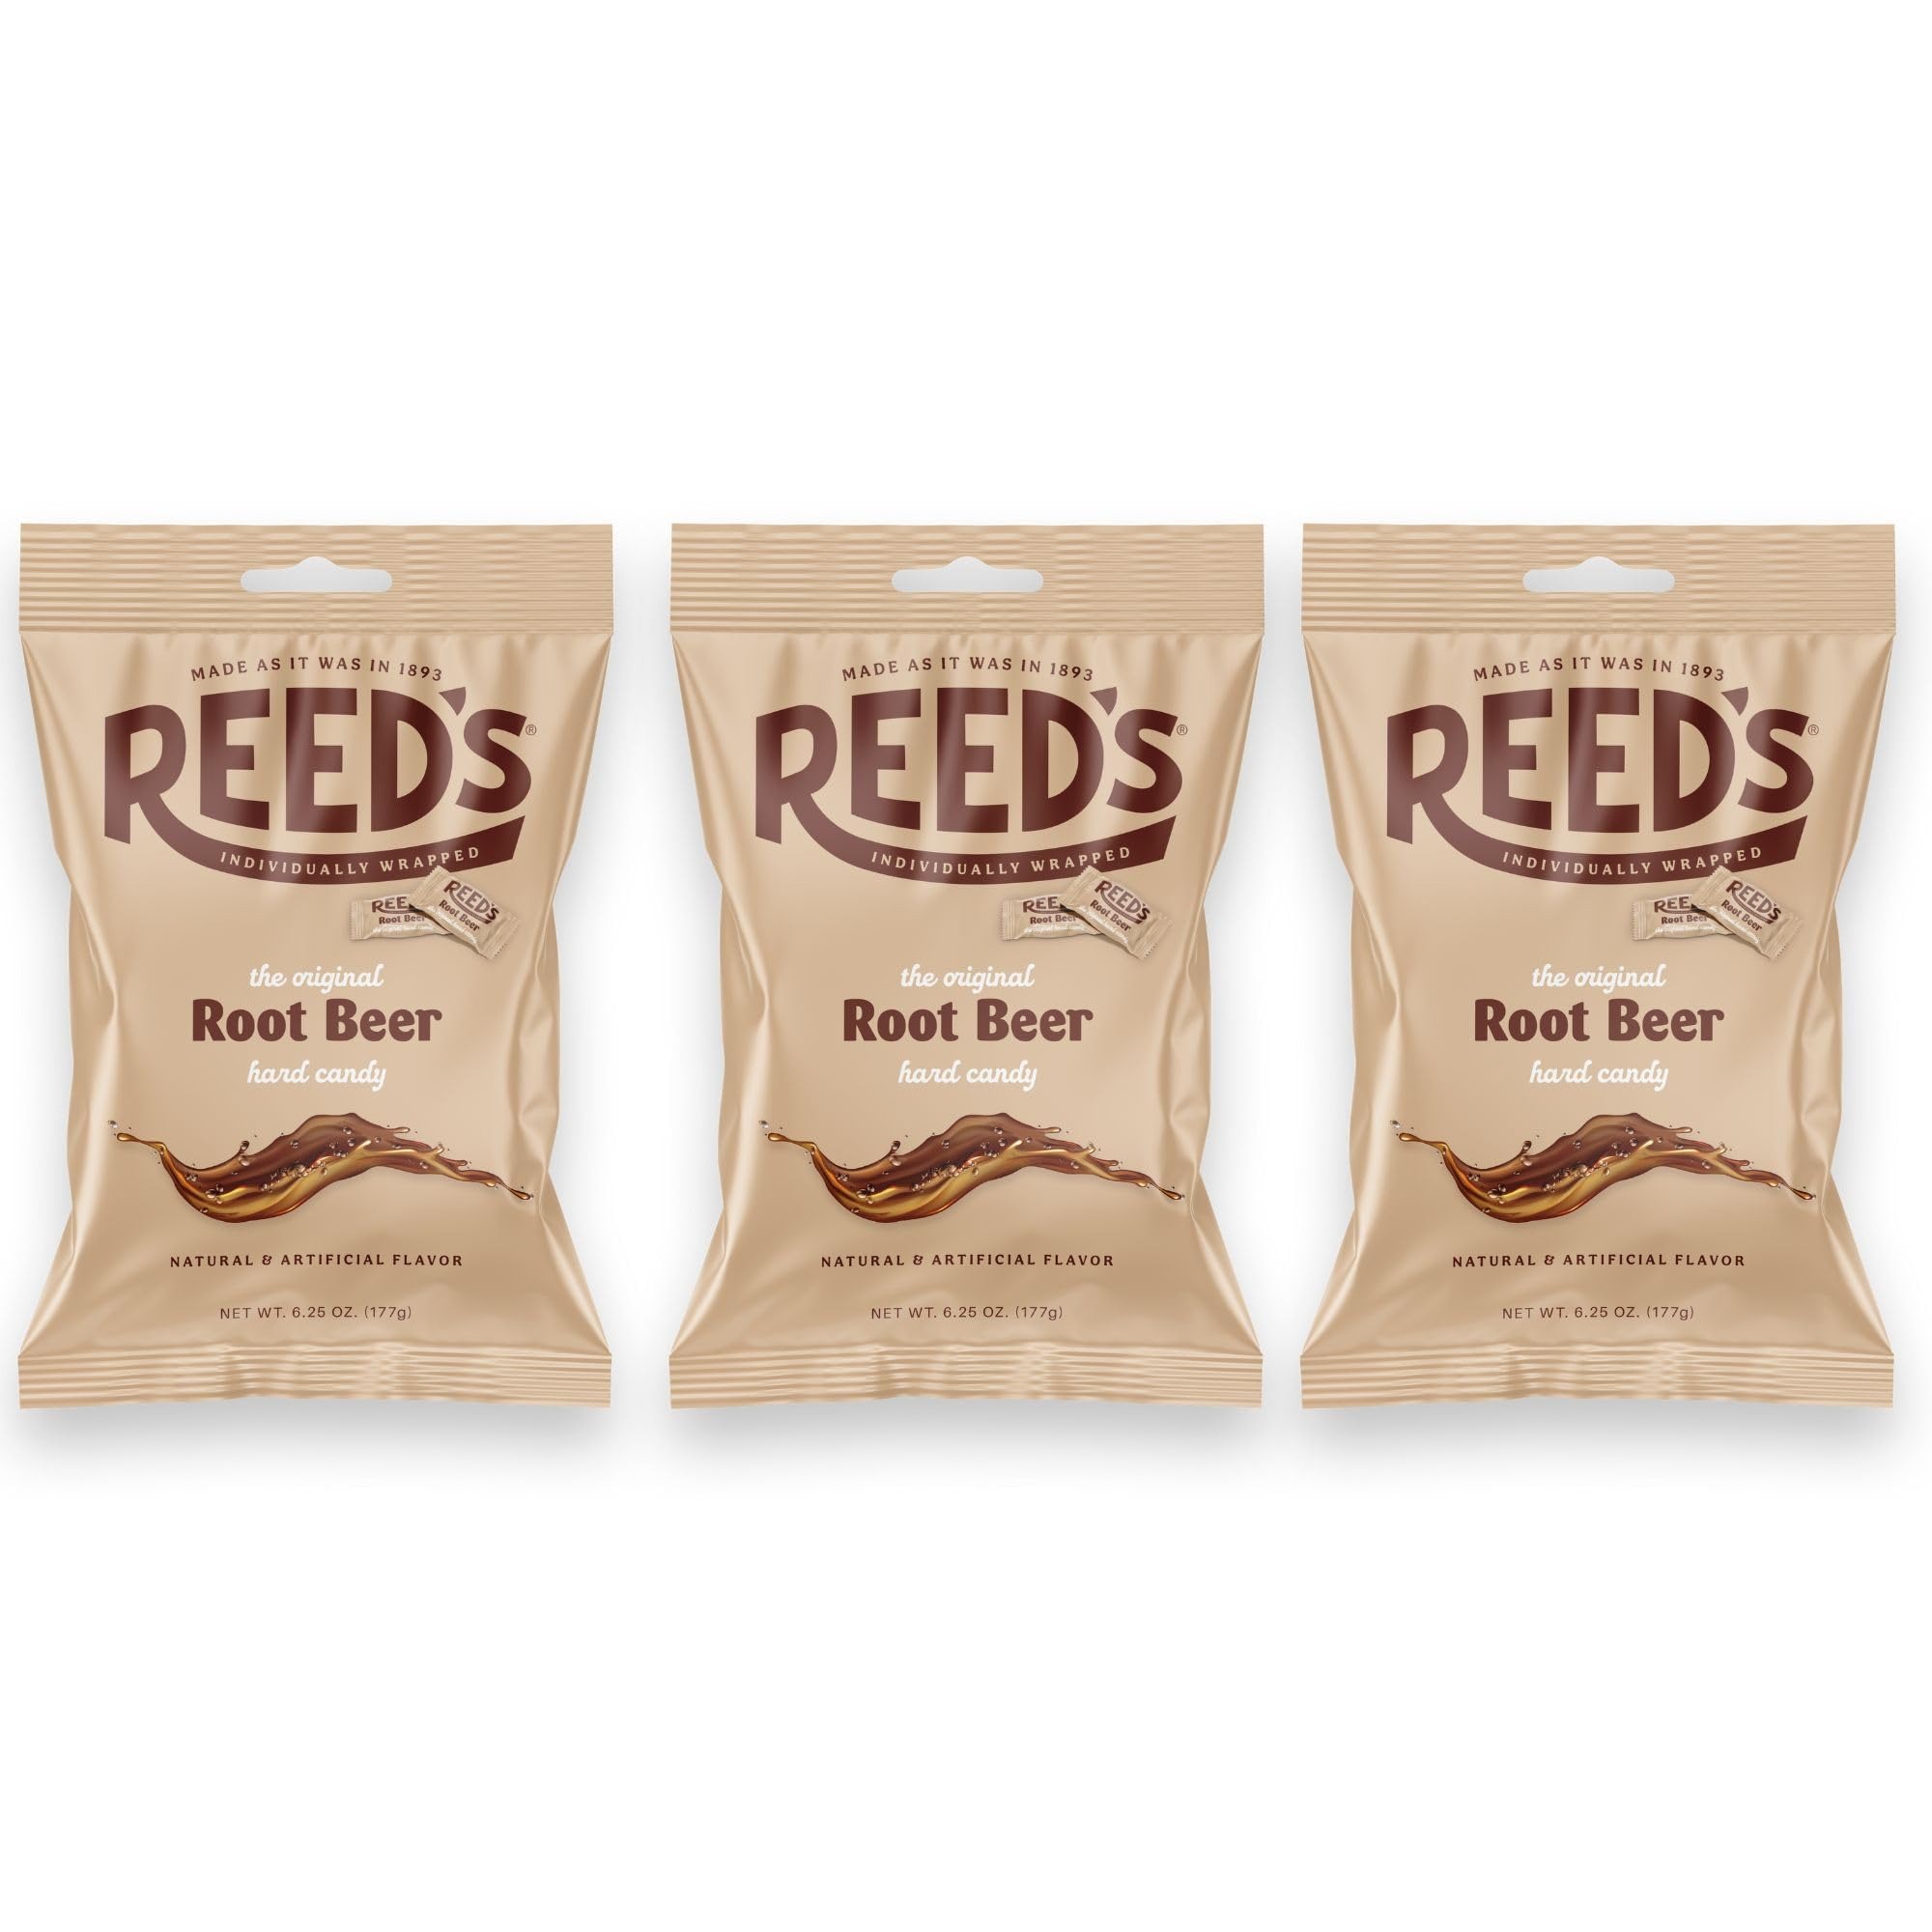
Item Name: Reed’s Individually Wrapped Root Beer Candy | Traditional Root Beer Hard Candy | Creamy Root Beer Flavored Old-Fashioned Reed’s Candy Brought To You By Iconic Candy | 6.25oz Peg Bag (3)
Bullet Point 1: Each Unit Contains (3) 6.25oz bag of Reed’s Root Beer Candy.
Bullet Point 2: Each bag Contains 28 Individually wrapped pieces including a Reed’s logo on each wrapper. No Sticking. No Mess.
Bullet Point 3: The classic American root beer candy and favorite, Reed’s Root Beer candy rolls since 1893.
Bullet Point 4: Reed’s Candy, made the old-fashioned way in kettles and with wholesome ingredients like real butter. All Natural: No artificial colors and no artificial flavoring. Only 15 calories per piece.
Bullet Point 5: This 24 count Reed’s rootbeer candy box is a convenient option for both home and office. Iconic Candy is dedicated to bringing people together to enjoy the finest time-honored candy.
Value: 3.0
Unit: Count

Price: 8.385